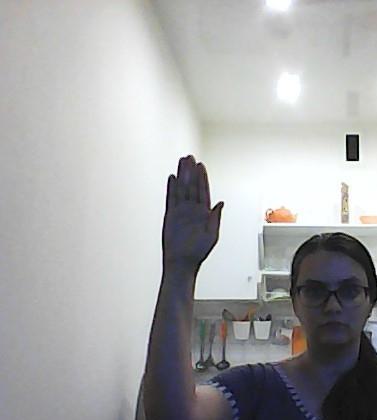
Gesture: stop